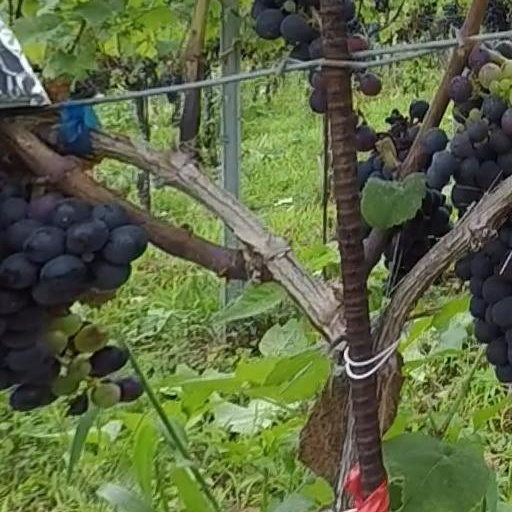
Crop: grape